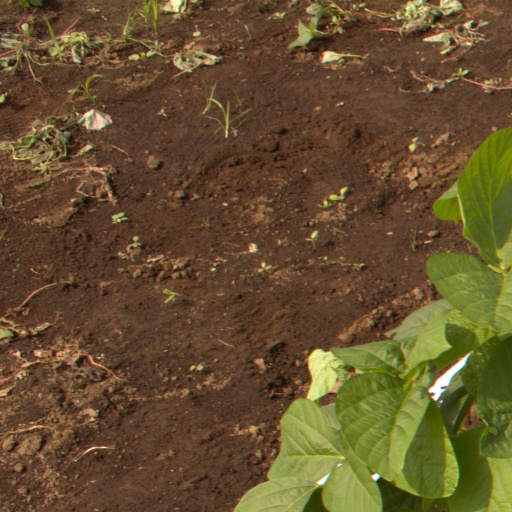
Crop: soybean